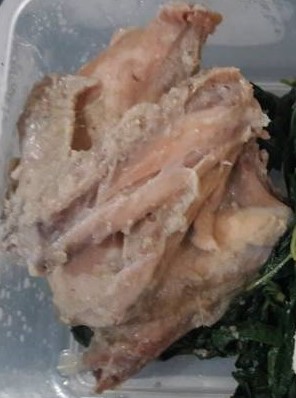
Label: ayam_pop